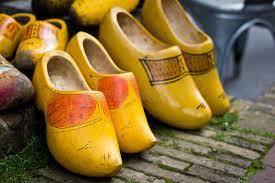
Label: Clog